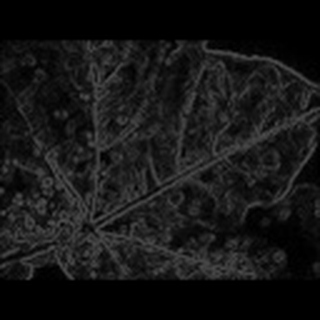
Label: cotton_aphids